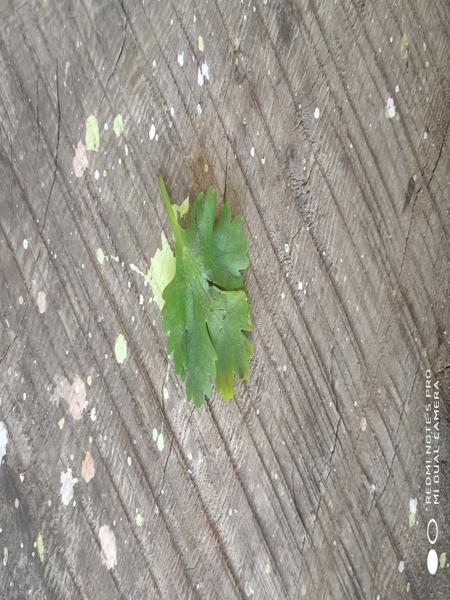
Plant: Coriender